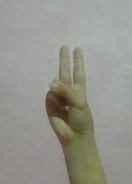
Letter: taa